St. Augustine's Church (Austin, Minnesota)

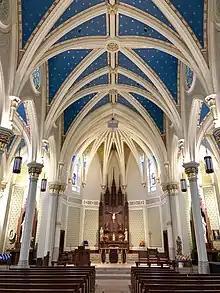
Nave and altar

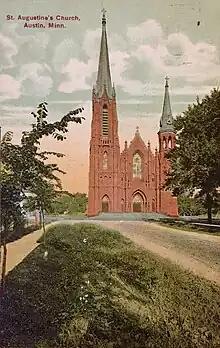
Exterior of St. Augustine's Church in 1911

In 1857 there were a few scattered Catholic families in and around the village of Austin. On November 2, 1857, Father Michael Prendergast of Winona visited settlers in the Austin area and offered them Mass at the home of Thomas Gibson. In May of the following year he repeated his visit and again in November 1860. In 1861, Austin was transferred to the jurisdiction of the pastor of Faribault. Fr. George Keller then paid periodical and regular visits to Austin and the work of organization took definite form. Under this supervision the building of the first church of the Austin mission was begun in 1863.